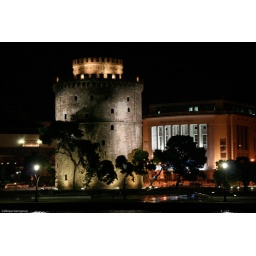
white tower, in Thessaloniki in Greece surrounded by lights, pine trees and the Macedonian Studies company building